Wesley Snipes

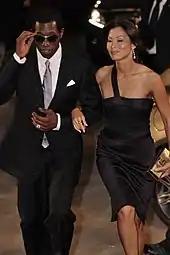
Snipes with wife Nikki Park in 2009

Snipes later appeared in "The Contractor", filmed in Bulgaria and the UK, "Gallowwalkers", released in 2012, and "Game of Death". Snipes was originally slated to play one of the four leads in Spike Lee's 2008 war film "Miracle at St. Anna" but had to leave the film due to tax problems; his role eventually went to Derek Luke.